War of the Spanish Succession

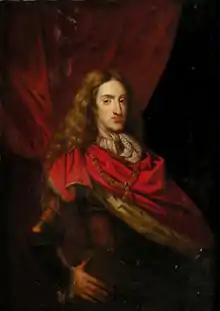
Charles II, 1665–1700, last Habsburg King of Spain

Unlike the crowns of France or Austria, that of Spain could be inherited through the female line. This allowed Charles' sisters Maria Theresa (1638–1683) and Margaret Theresa (1651–1673) to pass their rights onto the children of their respective marriages with Louis XIV and Emperor Leopold. Louis sought to avoid conflict over the issue through direct negotiation with his main opponent William III of England while excluding the Spanish.